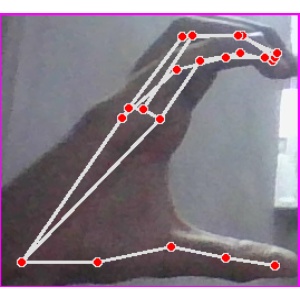
अक्षर: ऋ